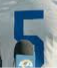
Number: 5